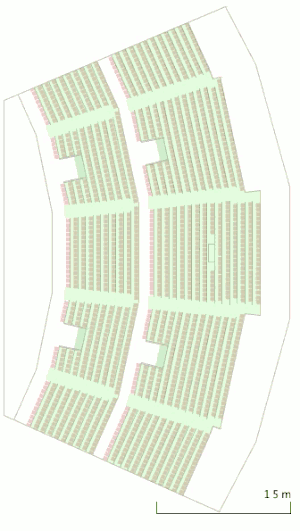
Fodgængerdynamik
Simuleret evakuering af en tribune.
Fodgængerdynamik er studiet af, hvordan fodgængere bevæger sig. Dette er især vigtigt på steder, hvor mange mennesker er samlet såsom i gågader og indkøbscentre. Hvis indkøbscentret skal evakueres pga. fx brand kan de mange mennesker blokere for hinanden, når de alle prøver på at flygte på samme tid. Det er derfor vigtigt at tage højde for fodgængerdynamik, når bygninger og områder til store menneskemængder designes.